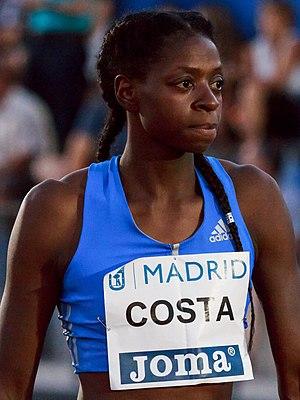
Susana Cristina Saíde da Costa est une athlète portugaise, spécialiste du triple saut.